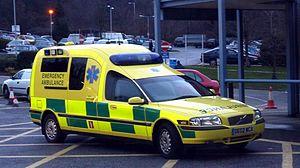
La Volvo S80 est une berline de luxe du constructeur automobile Volvo. Elle est moins sportive que les autres modèles de la marque et s'oriente plus vers le confort et le luxe. La S80 est assemblée dans l'usine de Torslanda en Suède.